Pelle the Conqueror

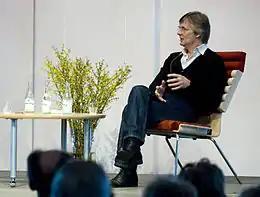
Bille August co-adapted and directed "Pelle the Conqueror" out of an ambition to make an epic film.

The film, based on the 1910 novel of the same name by Martin Andersen Nexø, was a co-production by Danish and Swedish companies. As the story had both Danish and Swedish elements, cooperation between producers in both countries had practical benefit.